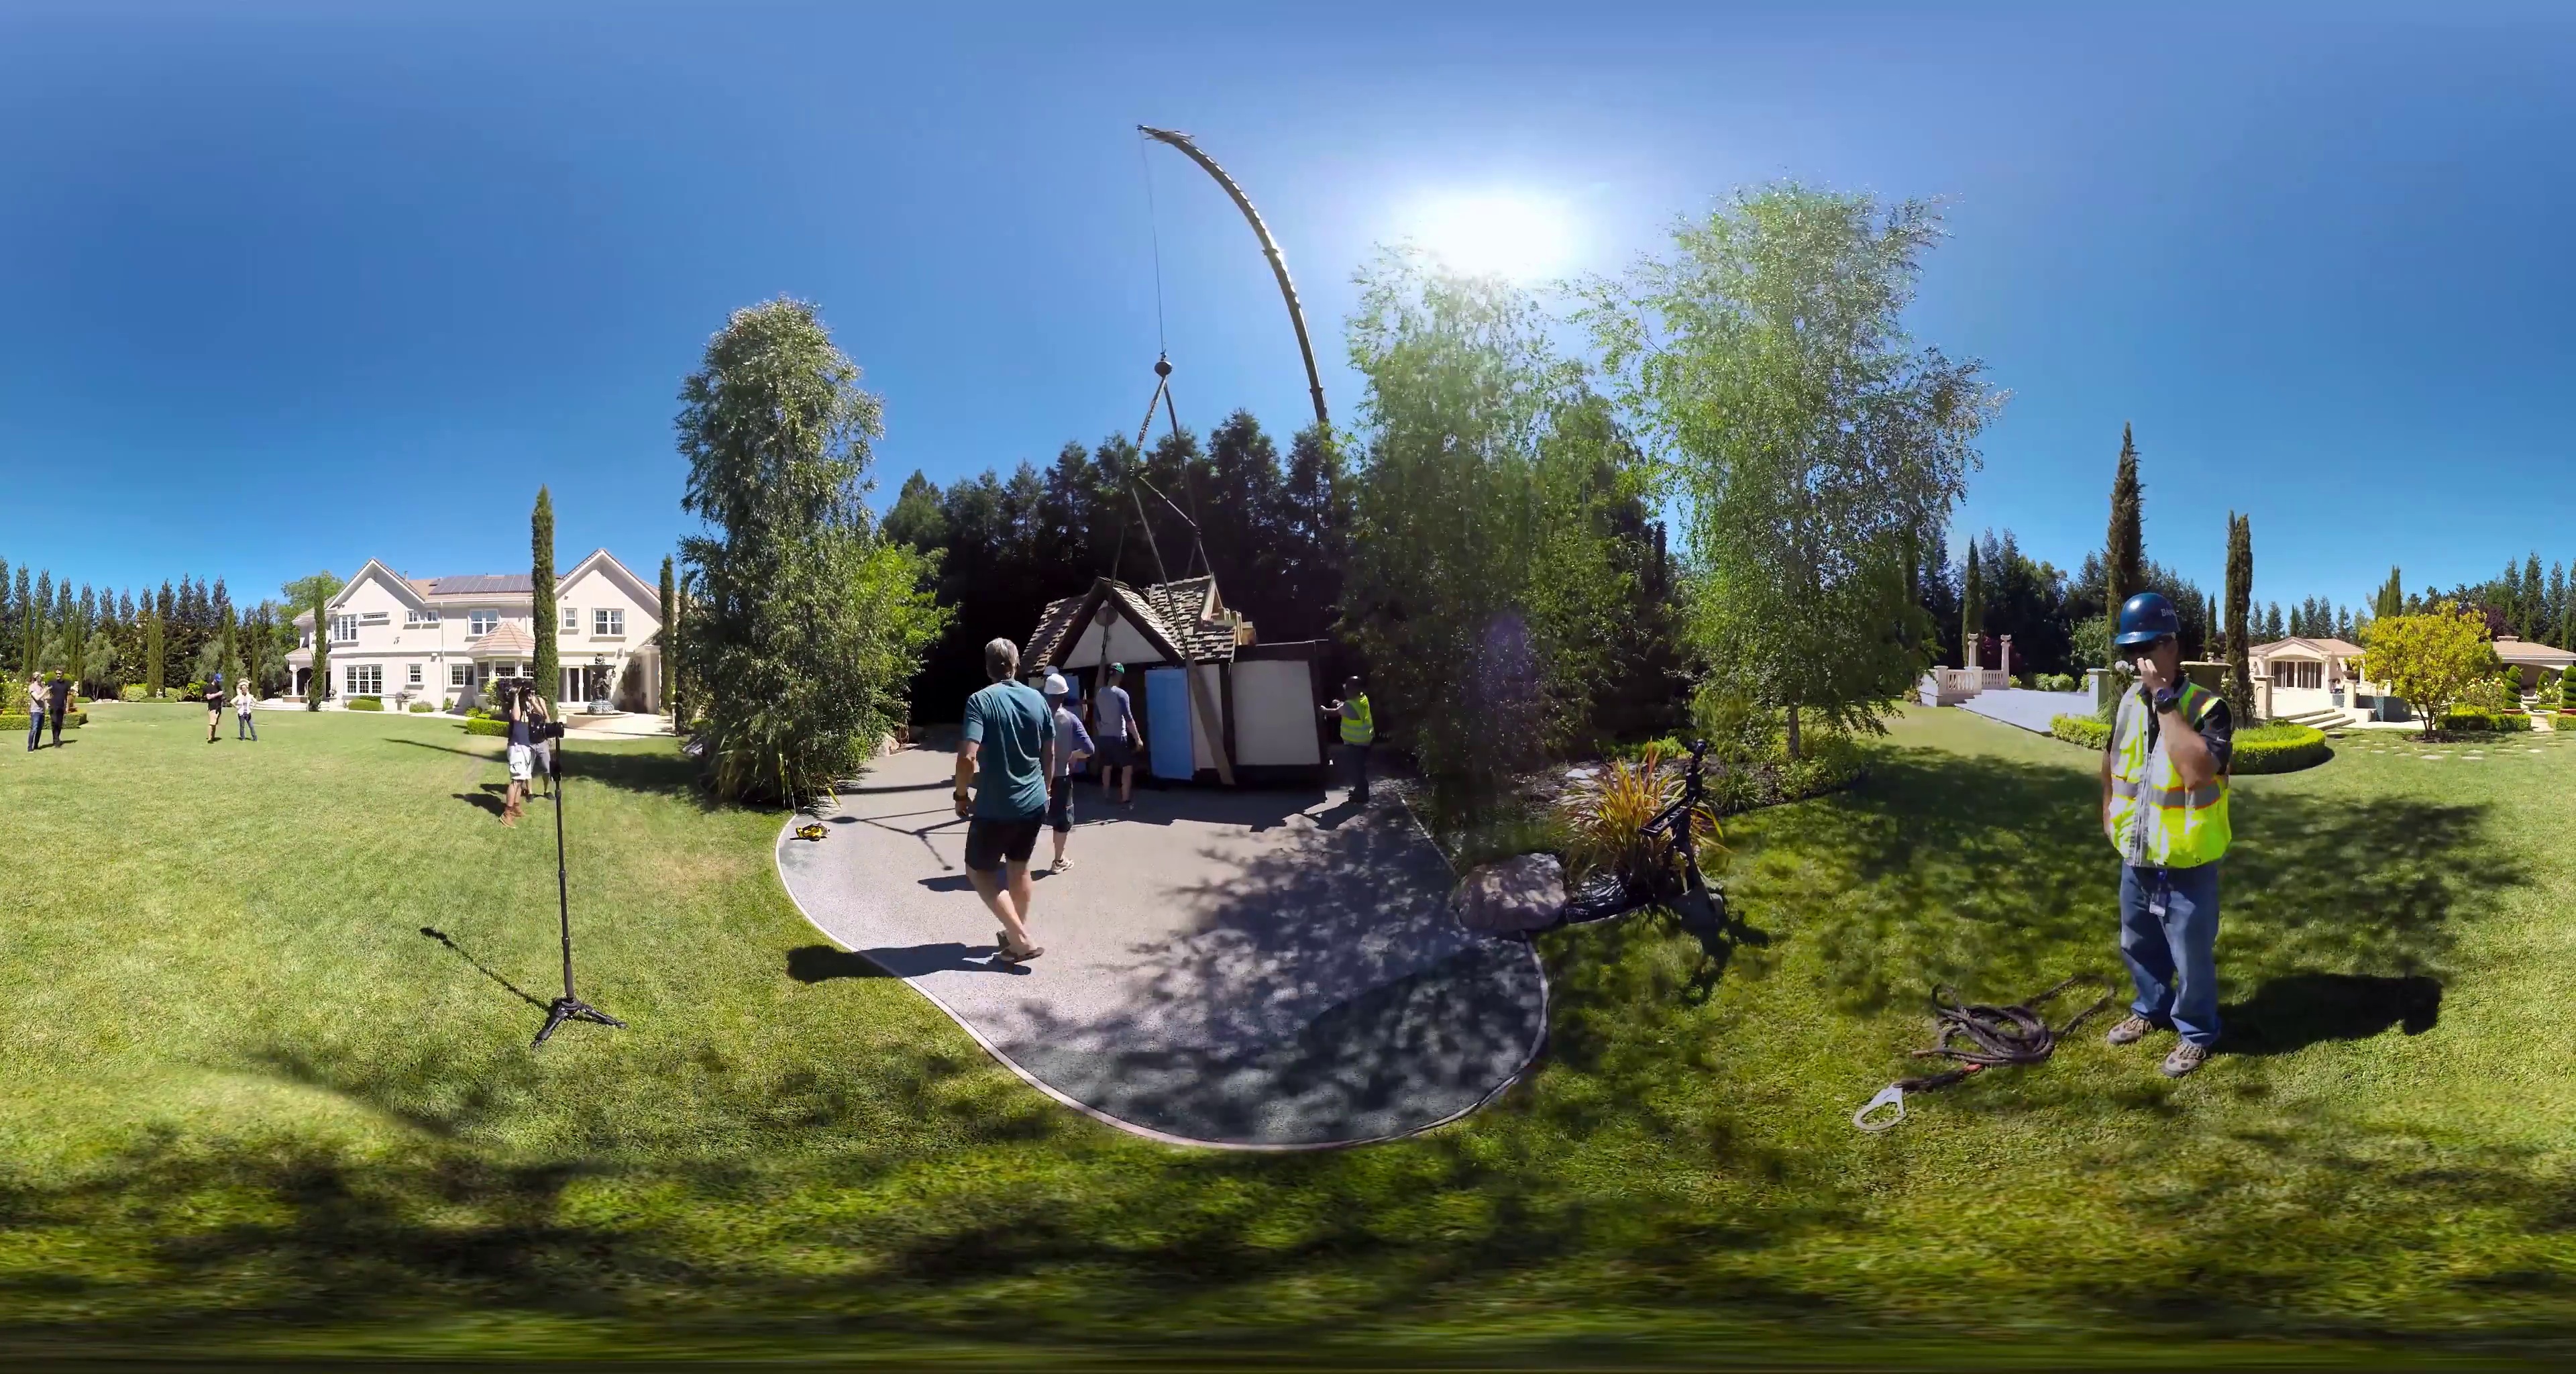
Referred object: the man in the teal shirt and black shorts

Referred object: the worker wearing a yellow safety vest

Referred object: turn toward the crane, and locate the shed next to it